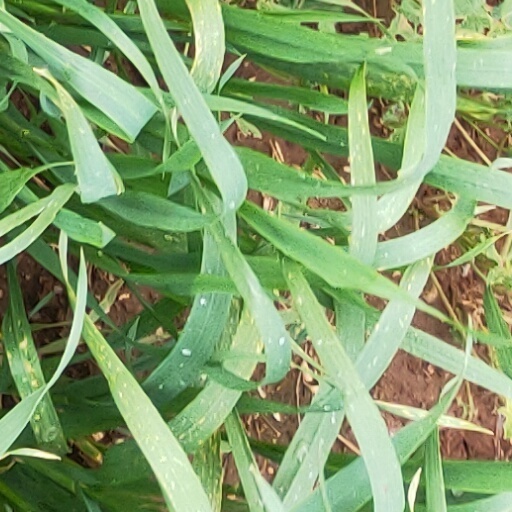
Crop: wheat